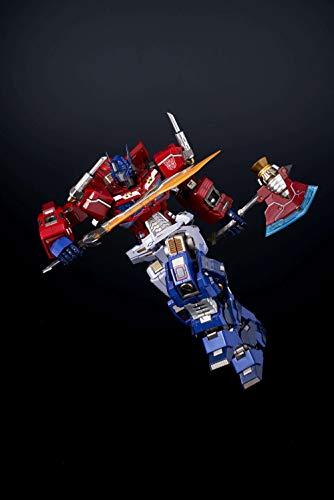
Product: Flame Toys Kuro Kara Kuri #05 Optimus Prime Transformers
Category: Toys & Games | Toy Figures & Playsets | Action Figures
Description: Optimus' short cannon is also included.
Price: $449.99
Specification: ProductDimensions:2x4x8inches|ItemWeight:4pounds|ShippingWeight:4pounds(Viewshippingratesandpolicies)|ASIN:B082VZZ8SJ|Manufacturerrecommendedage:13yearsandup